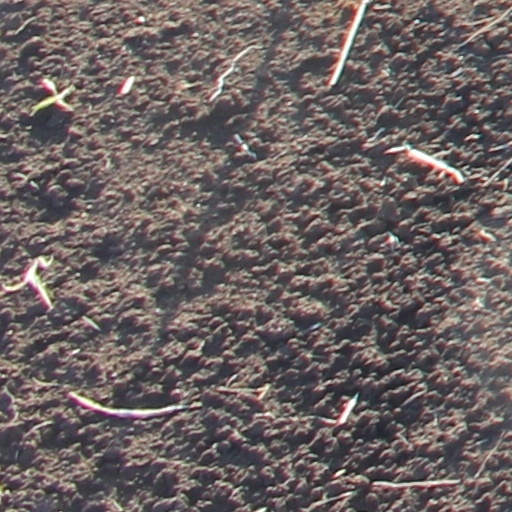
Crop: wheat